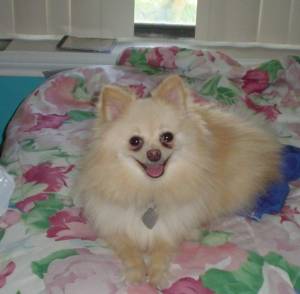
Animal: dog
Breed: pomeranian